Ben Dickinson

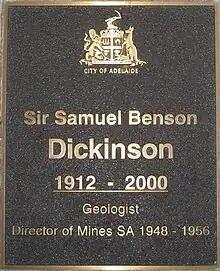
Plaque on the Jubilee 150 Walkway

Sir Samuel Benson Dickinson (1 February 1912 – 2 February 2000), generally known as Ben Dickinson, was an Australian geologist and director of mines in South Australia.